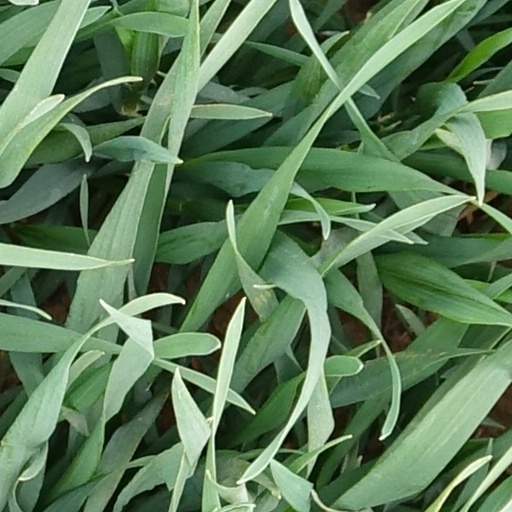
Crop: wheat